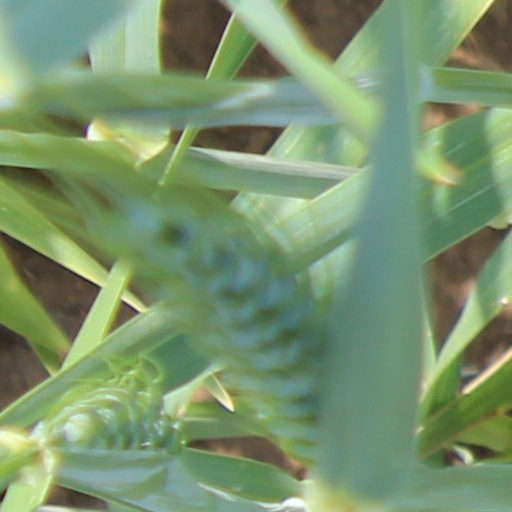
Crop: wheat